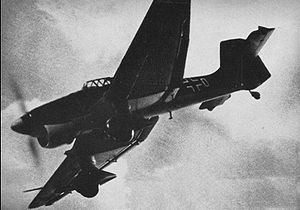
Slaget om Frankrig / Maj: Fall Gelb, angrebet på Nederlandene og det nordlige Frankrig / Sedan
Junkers Ju 87B Stuka.
Slaget om Frankrig, også kendt som Frankrigs fald, er betegnelsen for den tyske invasion af Frankrig, Holland, Belgien og Luxembourg, som startede den 10. maj 1940. Slaget bestod af to hovedoperationer. I den første, der havde kodenavnet Fall Gelb, stødte tyske panserdivisioner igennem det bjergrige område ved Ardennerne, gennembrød den allierede front og stødte frem til Den engelske kanal, hvorved de allierede styrker, som var rykket ind i Belgien blev afskåret og omringet. De britiske tropper i British Expeditionary Force og mange franske soldater blev imidlertid evakueret fra strandene ved Dunkerque i Operation Dynamo.